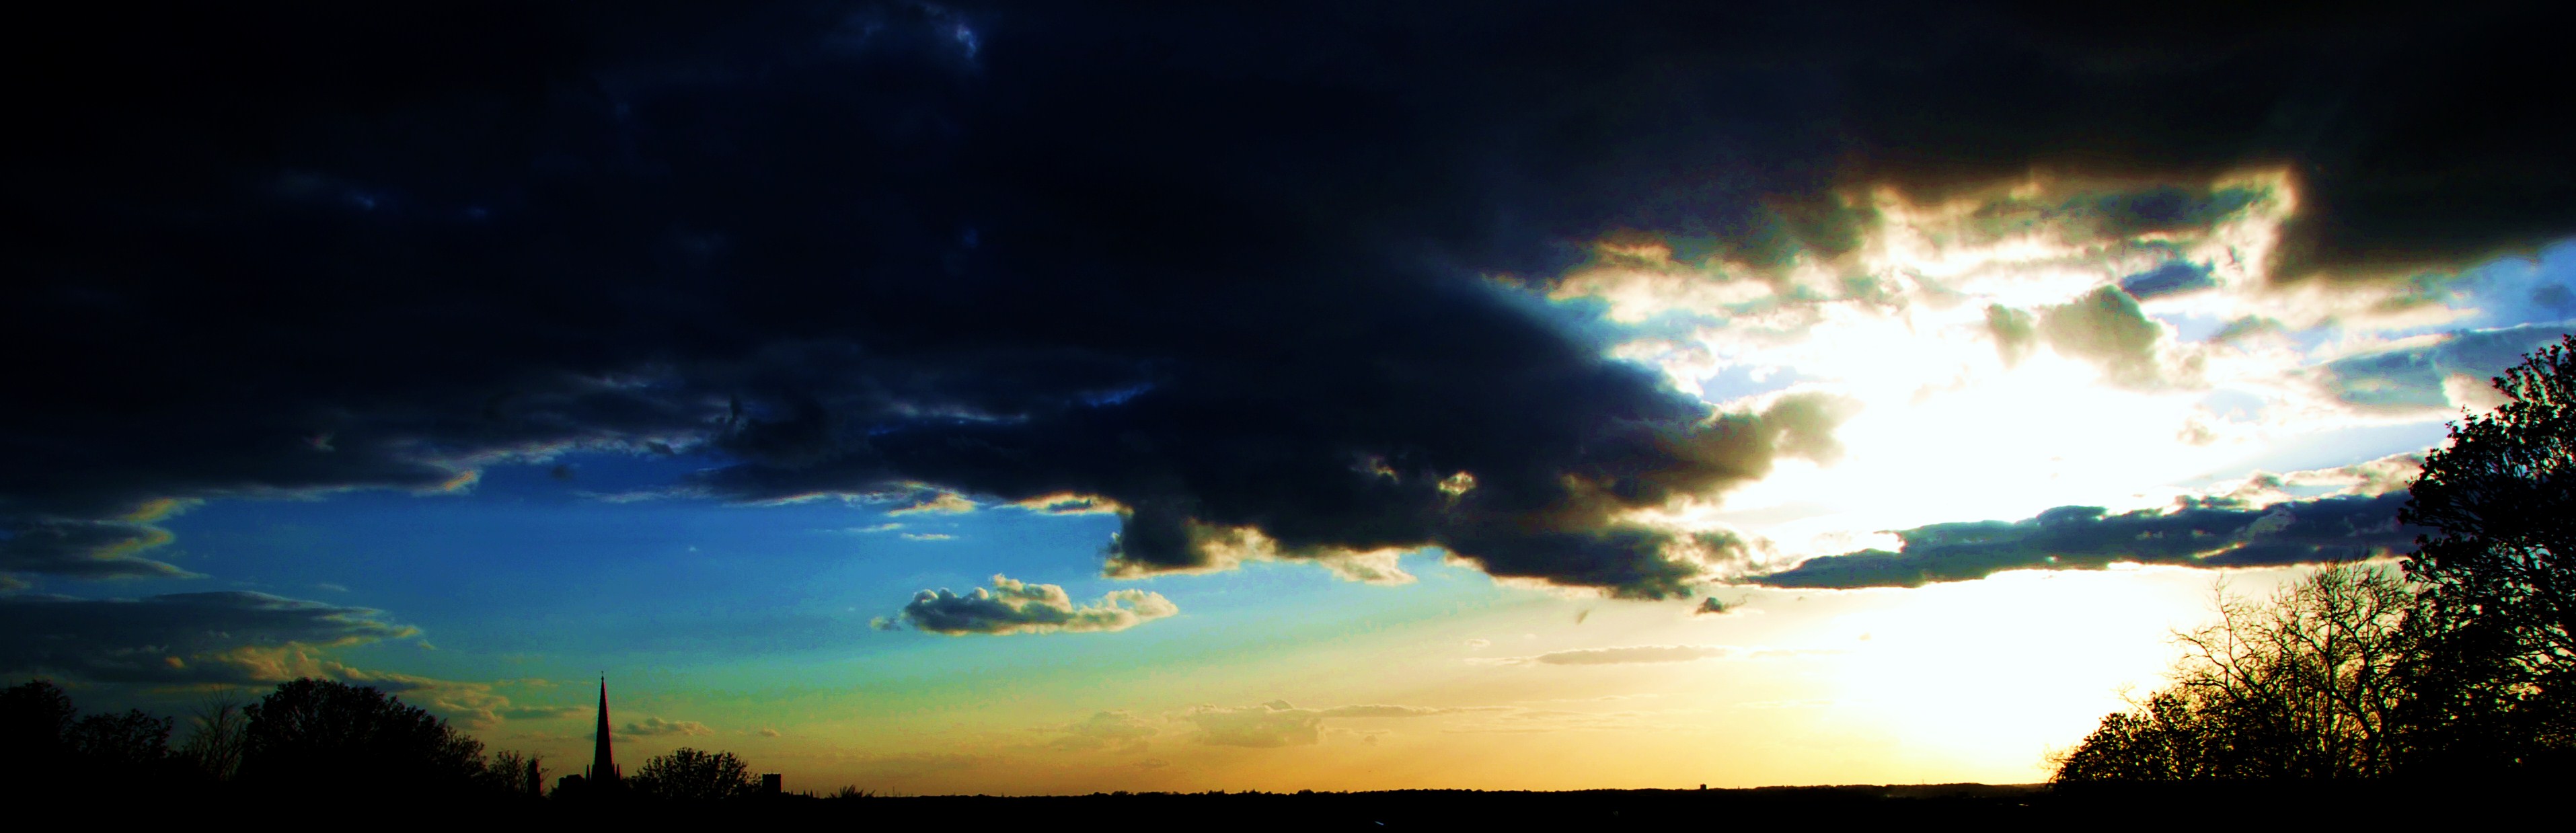
cloud, sky, skyline, sunlight, atmosphere, cathedral, nikon, d80, norfolk, norwich, astronomical object